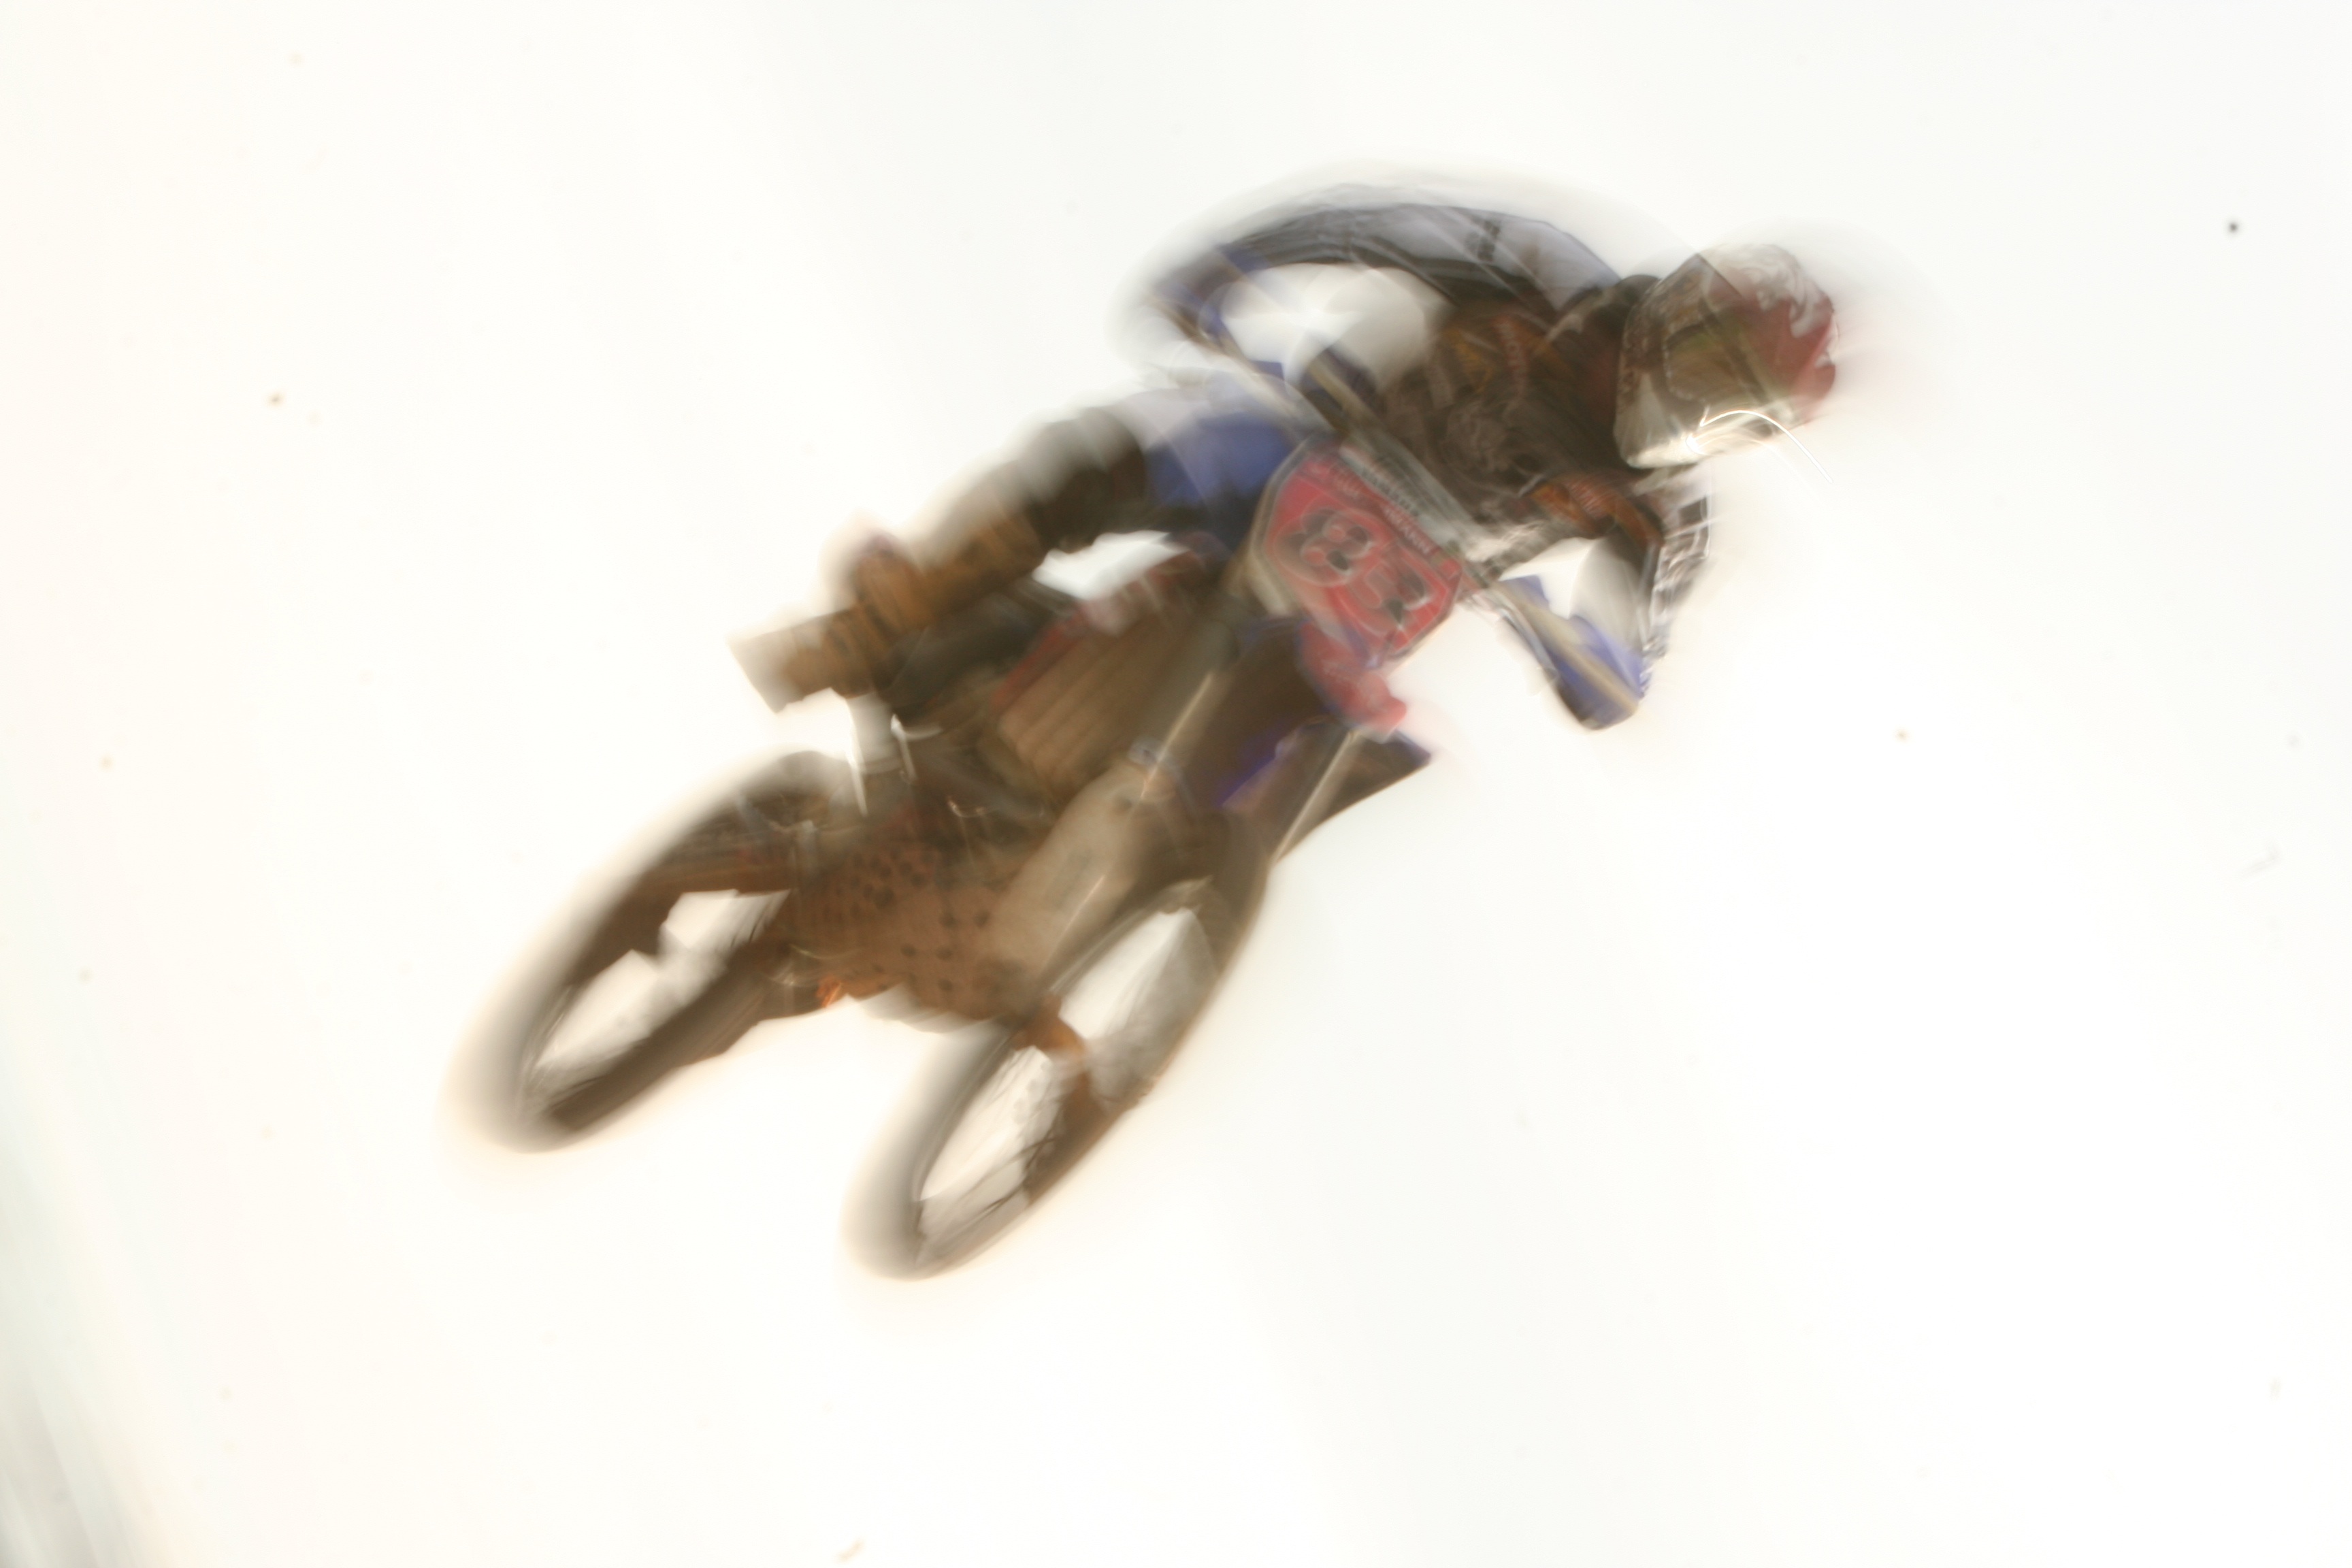
sport, jump, motorcycle, motocross, speed, toy, race, sculpture, figurine, racing, risk, motorsport, enduro, extremely